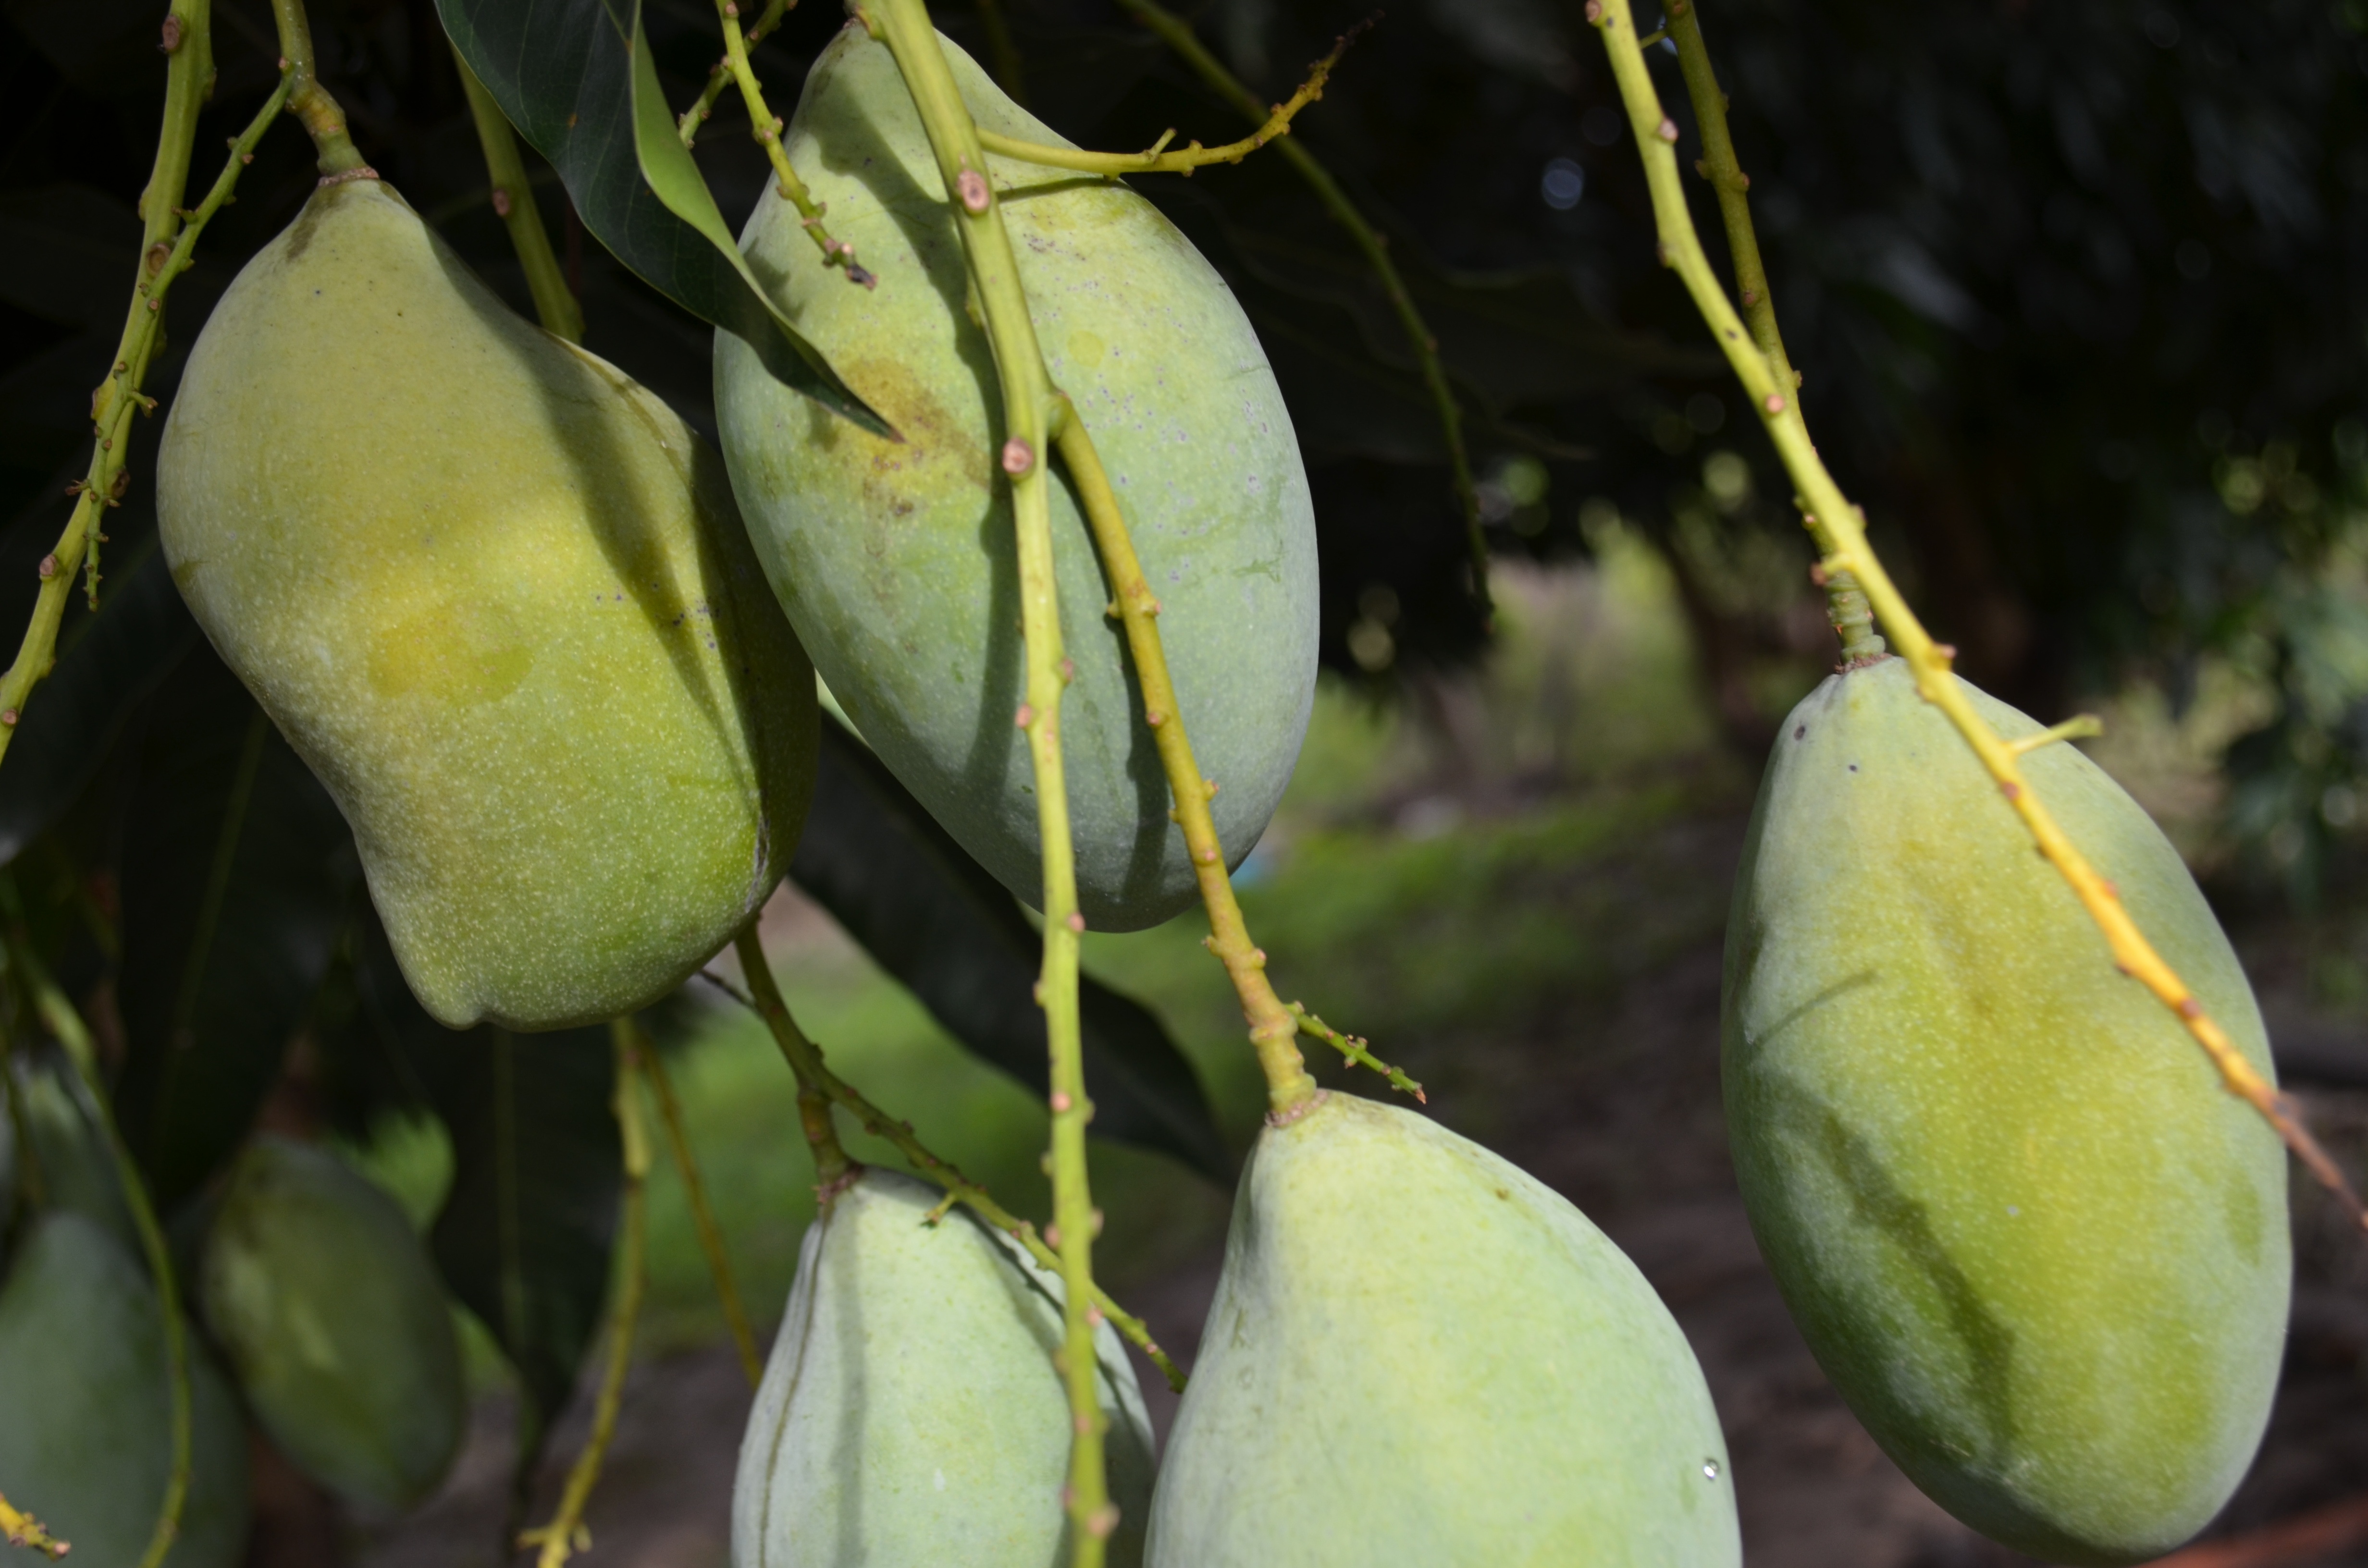
tree, branch, plant, fruit, leaf, flower, food, green, produce, botany, yellow, flora, macro photography, flowering plant, mato, plant stem, land plant, pocon